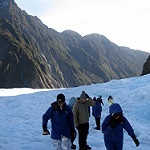
Label: glacier